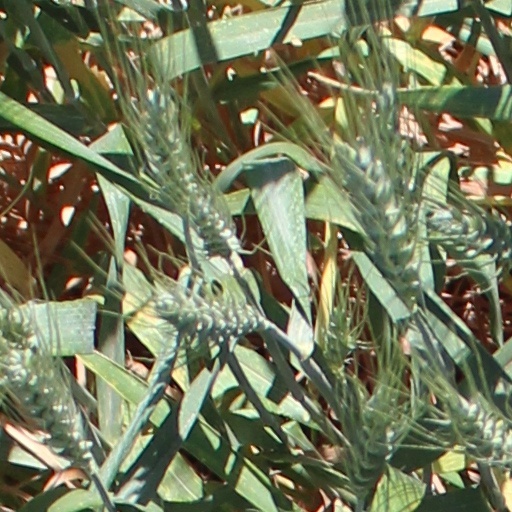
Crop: wheat